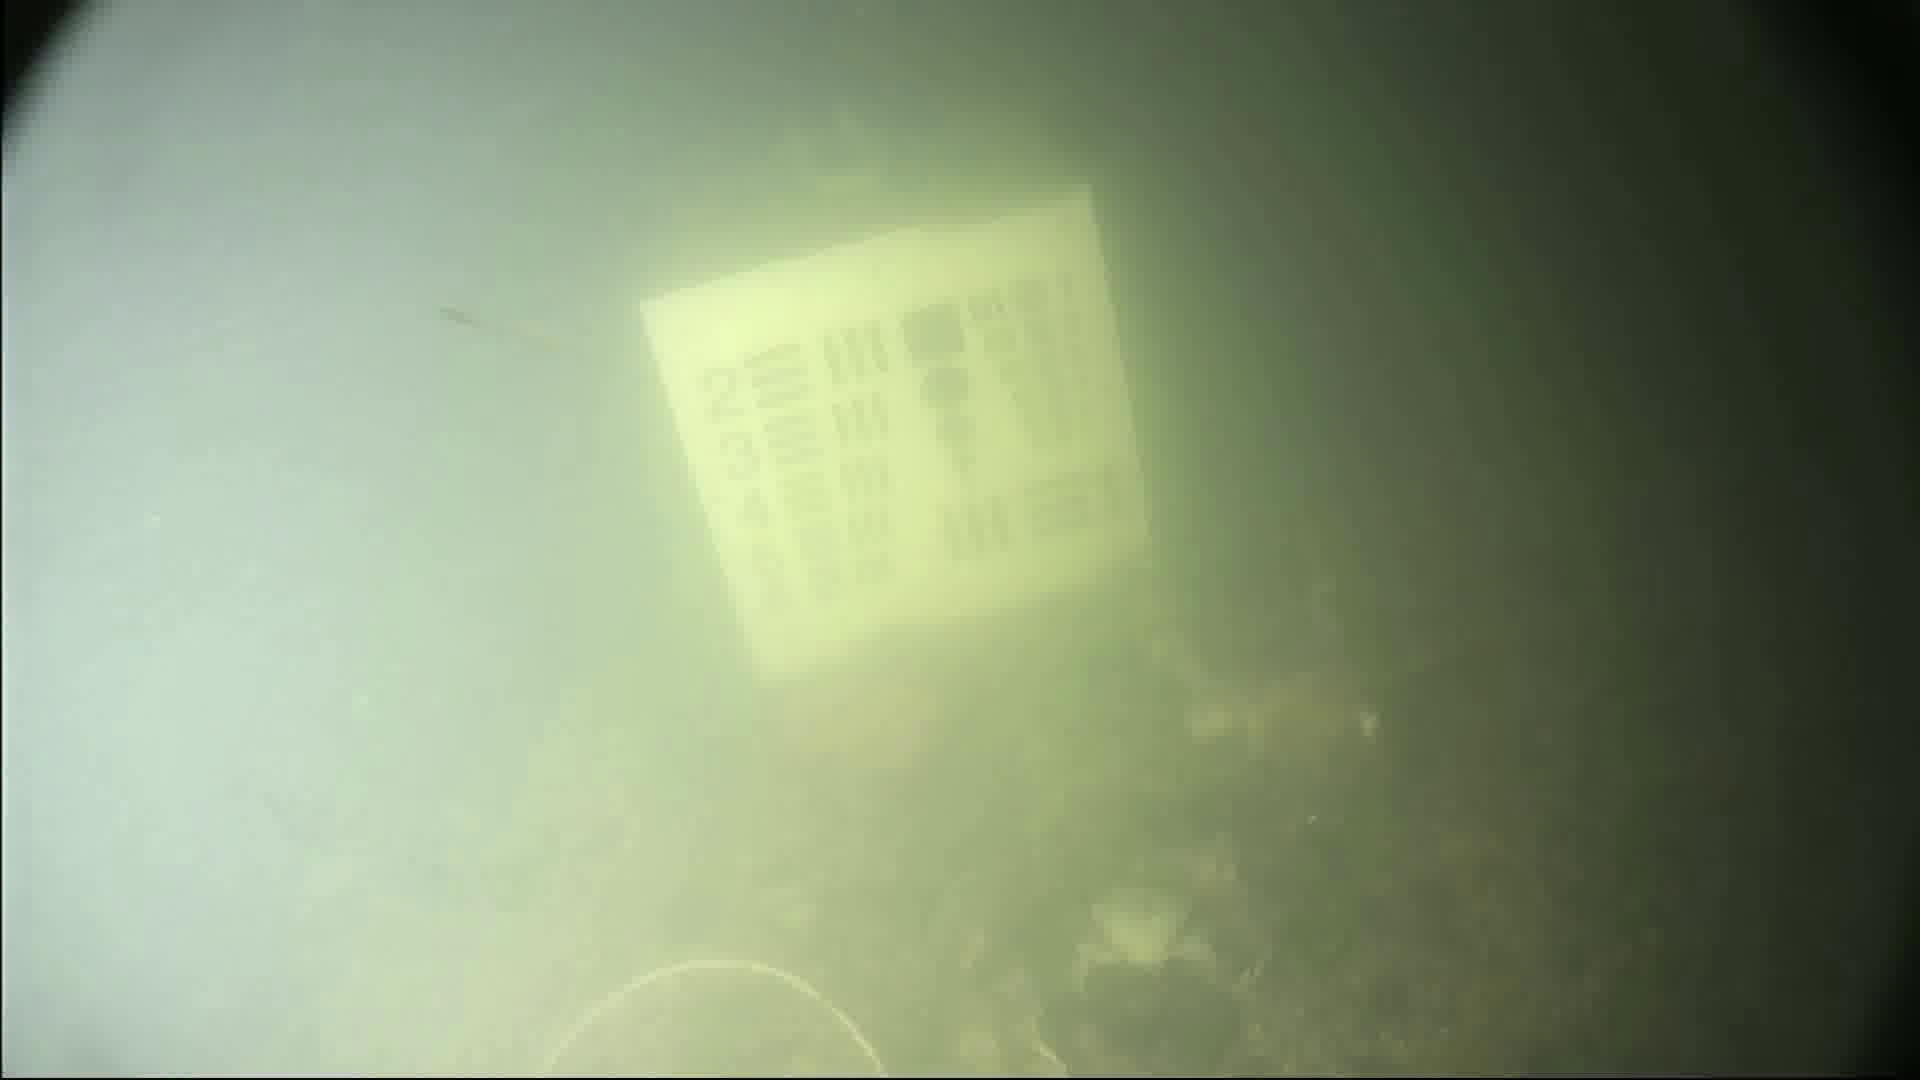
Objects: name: crab